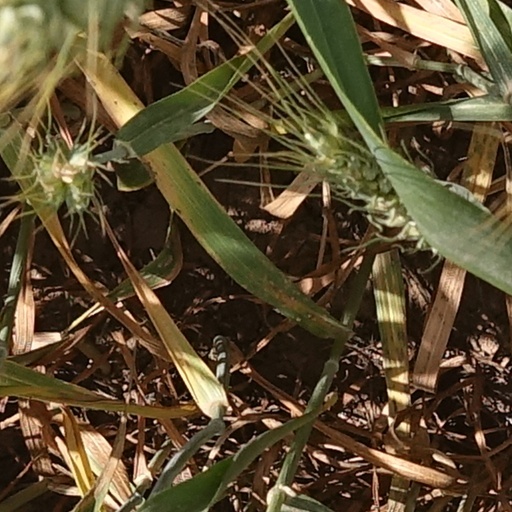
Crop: wheat